Lesley Murdoch

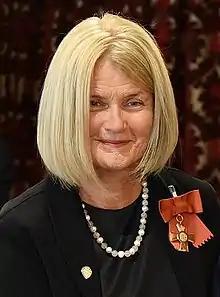
Murdoch in 2016

Lesley Jean Murdoch (born 18 March 1956) is a New Zealand former cricketer and field hockey player. Between 1979 and 1990 she appeared in 6 Test matches and 25 One Day Internationals for New Zealand as a batter. Murdoch also captained New Zealand in three Tests, drawing two and losing one, and fifteen One Day Internationals, winning eight and losing six, with one no result. She played domestic cricket for Canterbury. In hockey, she was a member of the New Zealand team that finished sixth at the 1984 Los Angeles Olympics.